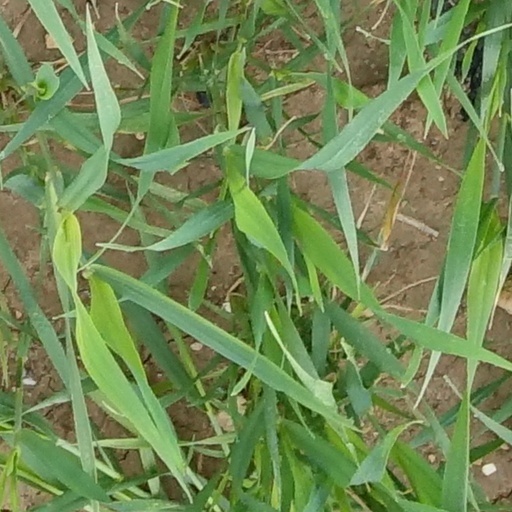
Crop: wheat